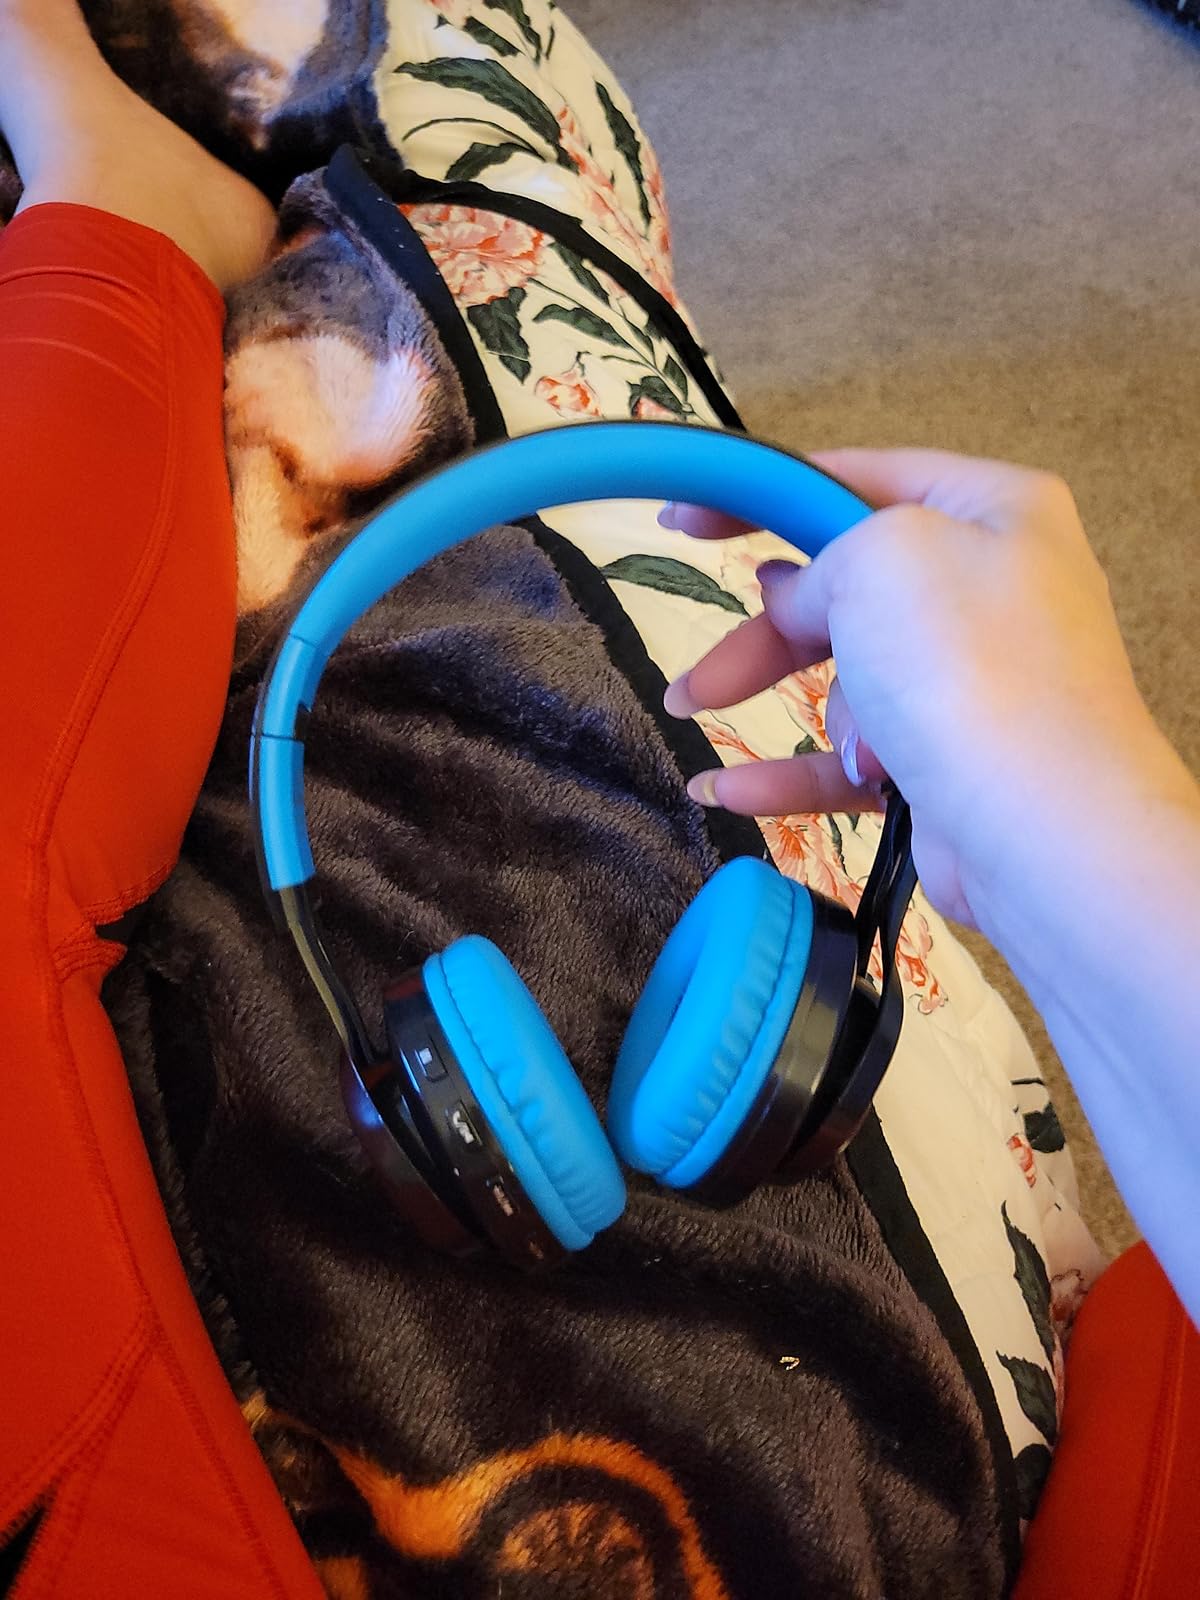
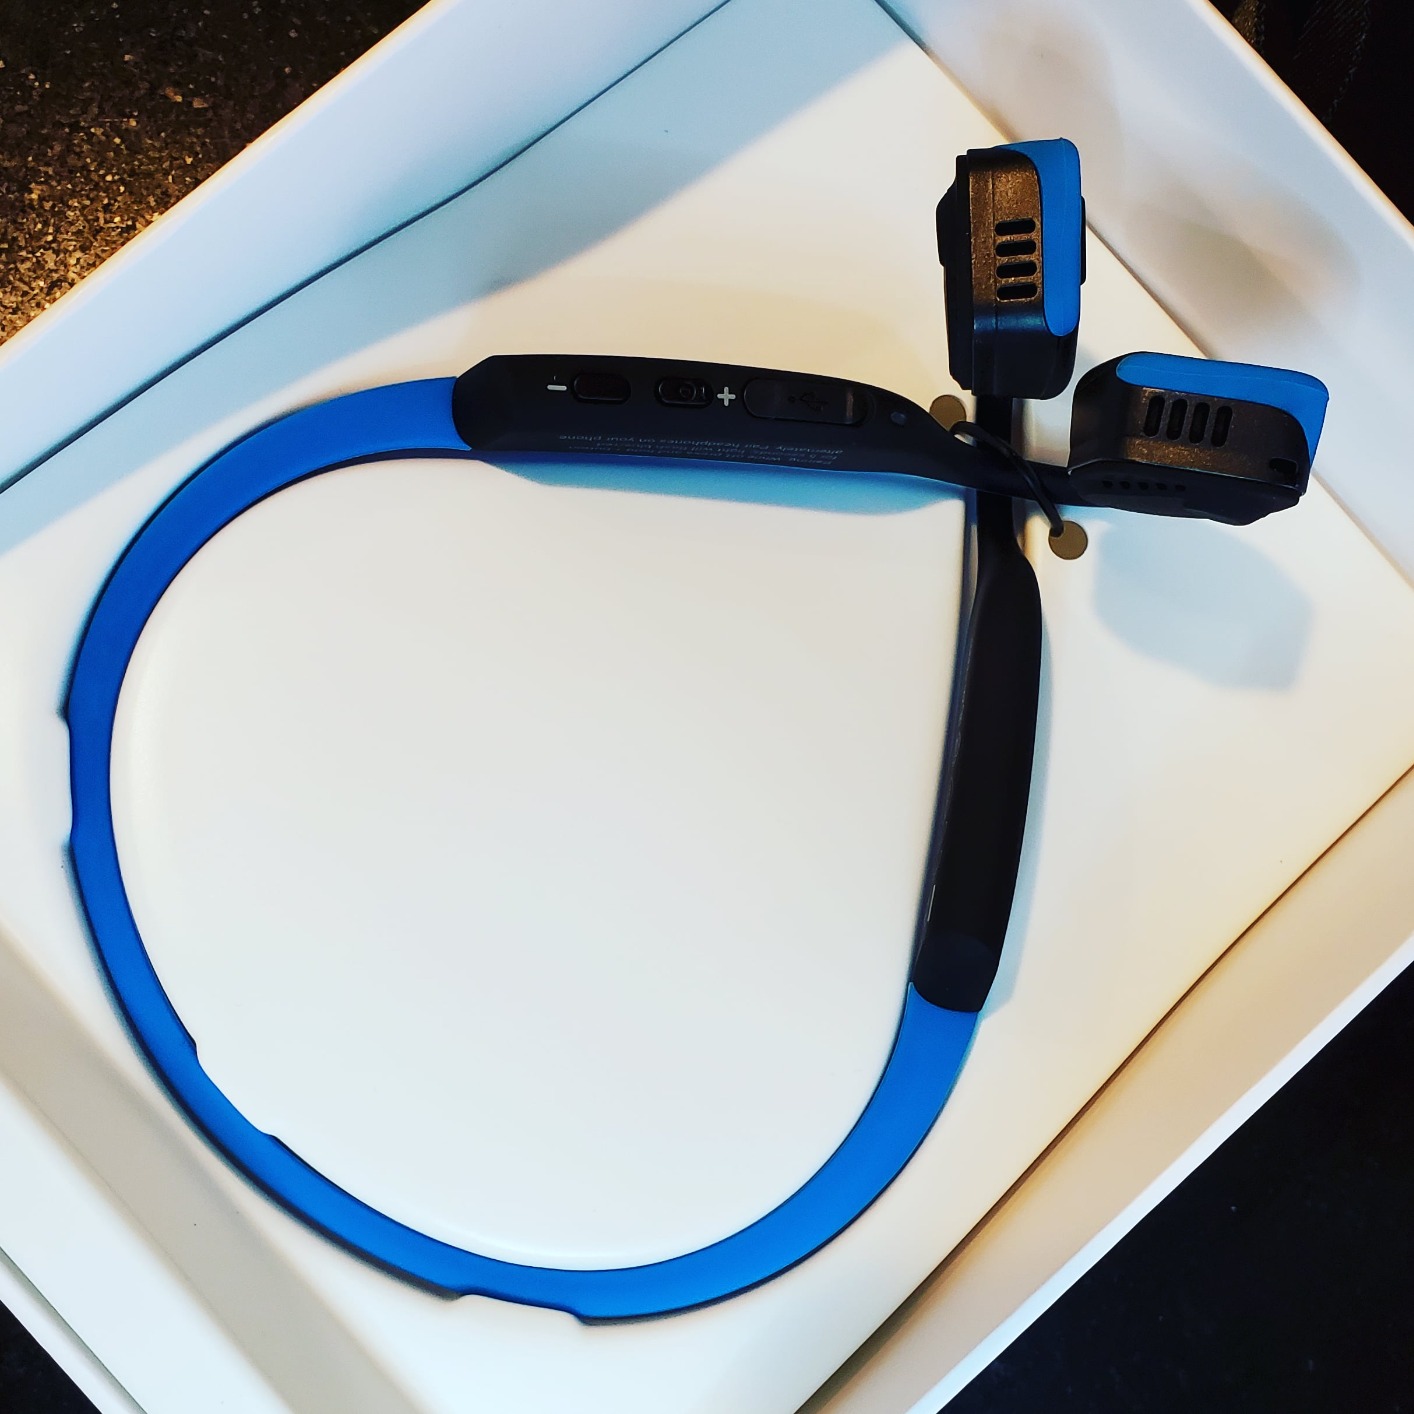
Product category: headphones
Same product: no